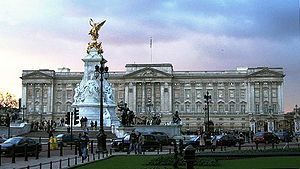
Buckingham Palace
Buckingham Palace med Victoria-monumentet i forgrunden, set fra The Mall
Buckingham Palace er den britiske monarks officielle London-residens og dermed dronning Elizabeth II's bopæl i London. Oprindeligt hed slottet Buckingham House og blev bygget i 1703 til John Sheffield, hertug af Buckingham. I 1762 købte kong George III slottet af sir Charles Sheffield. I 1837 blev slottet kongelig residens og har siden været igennem en større ombygning og istandsættelse.